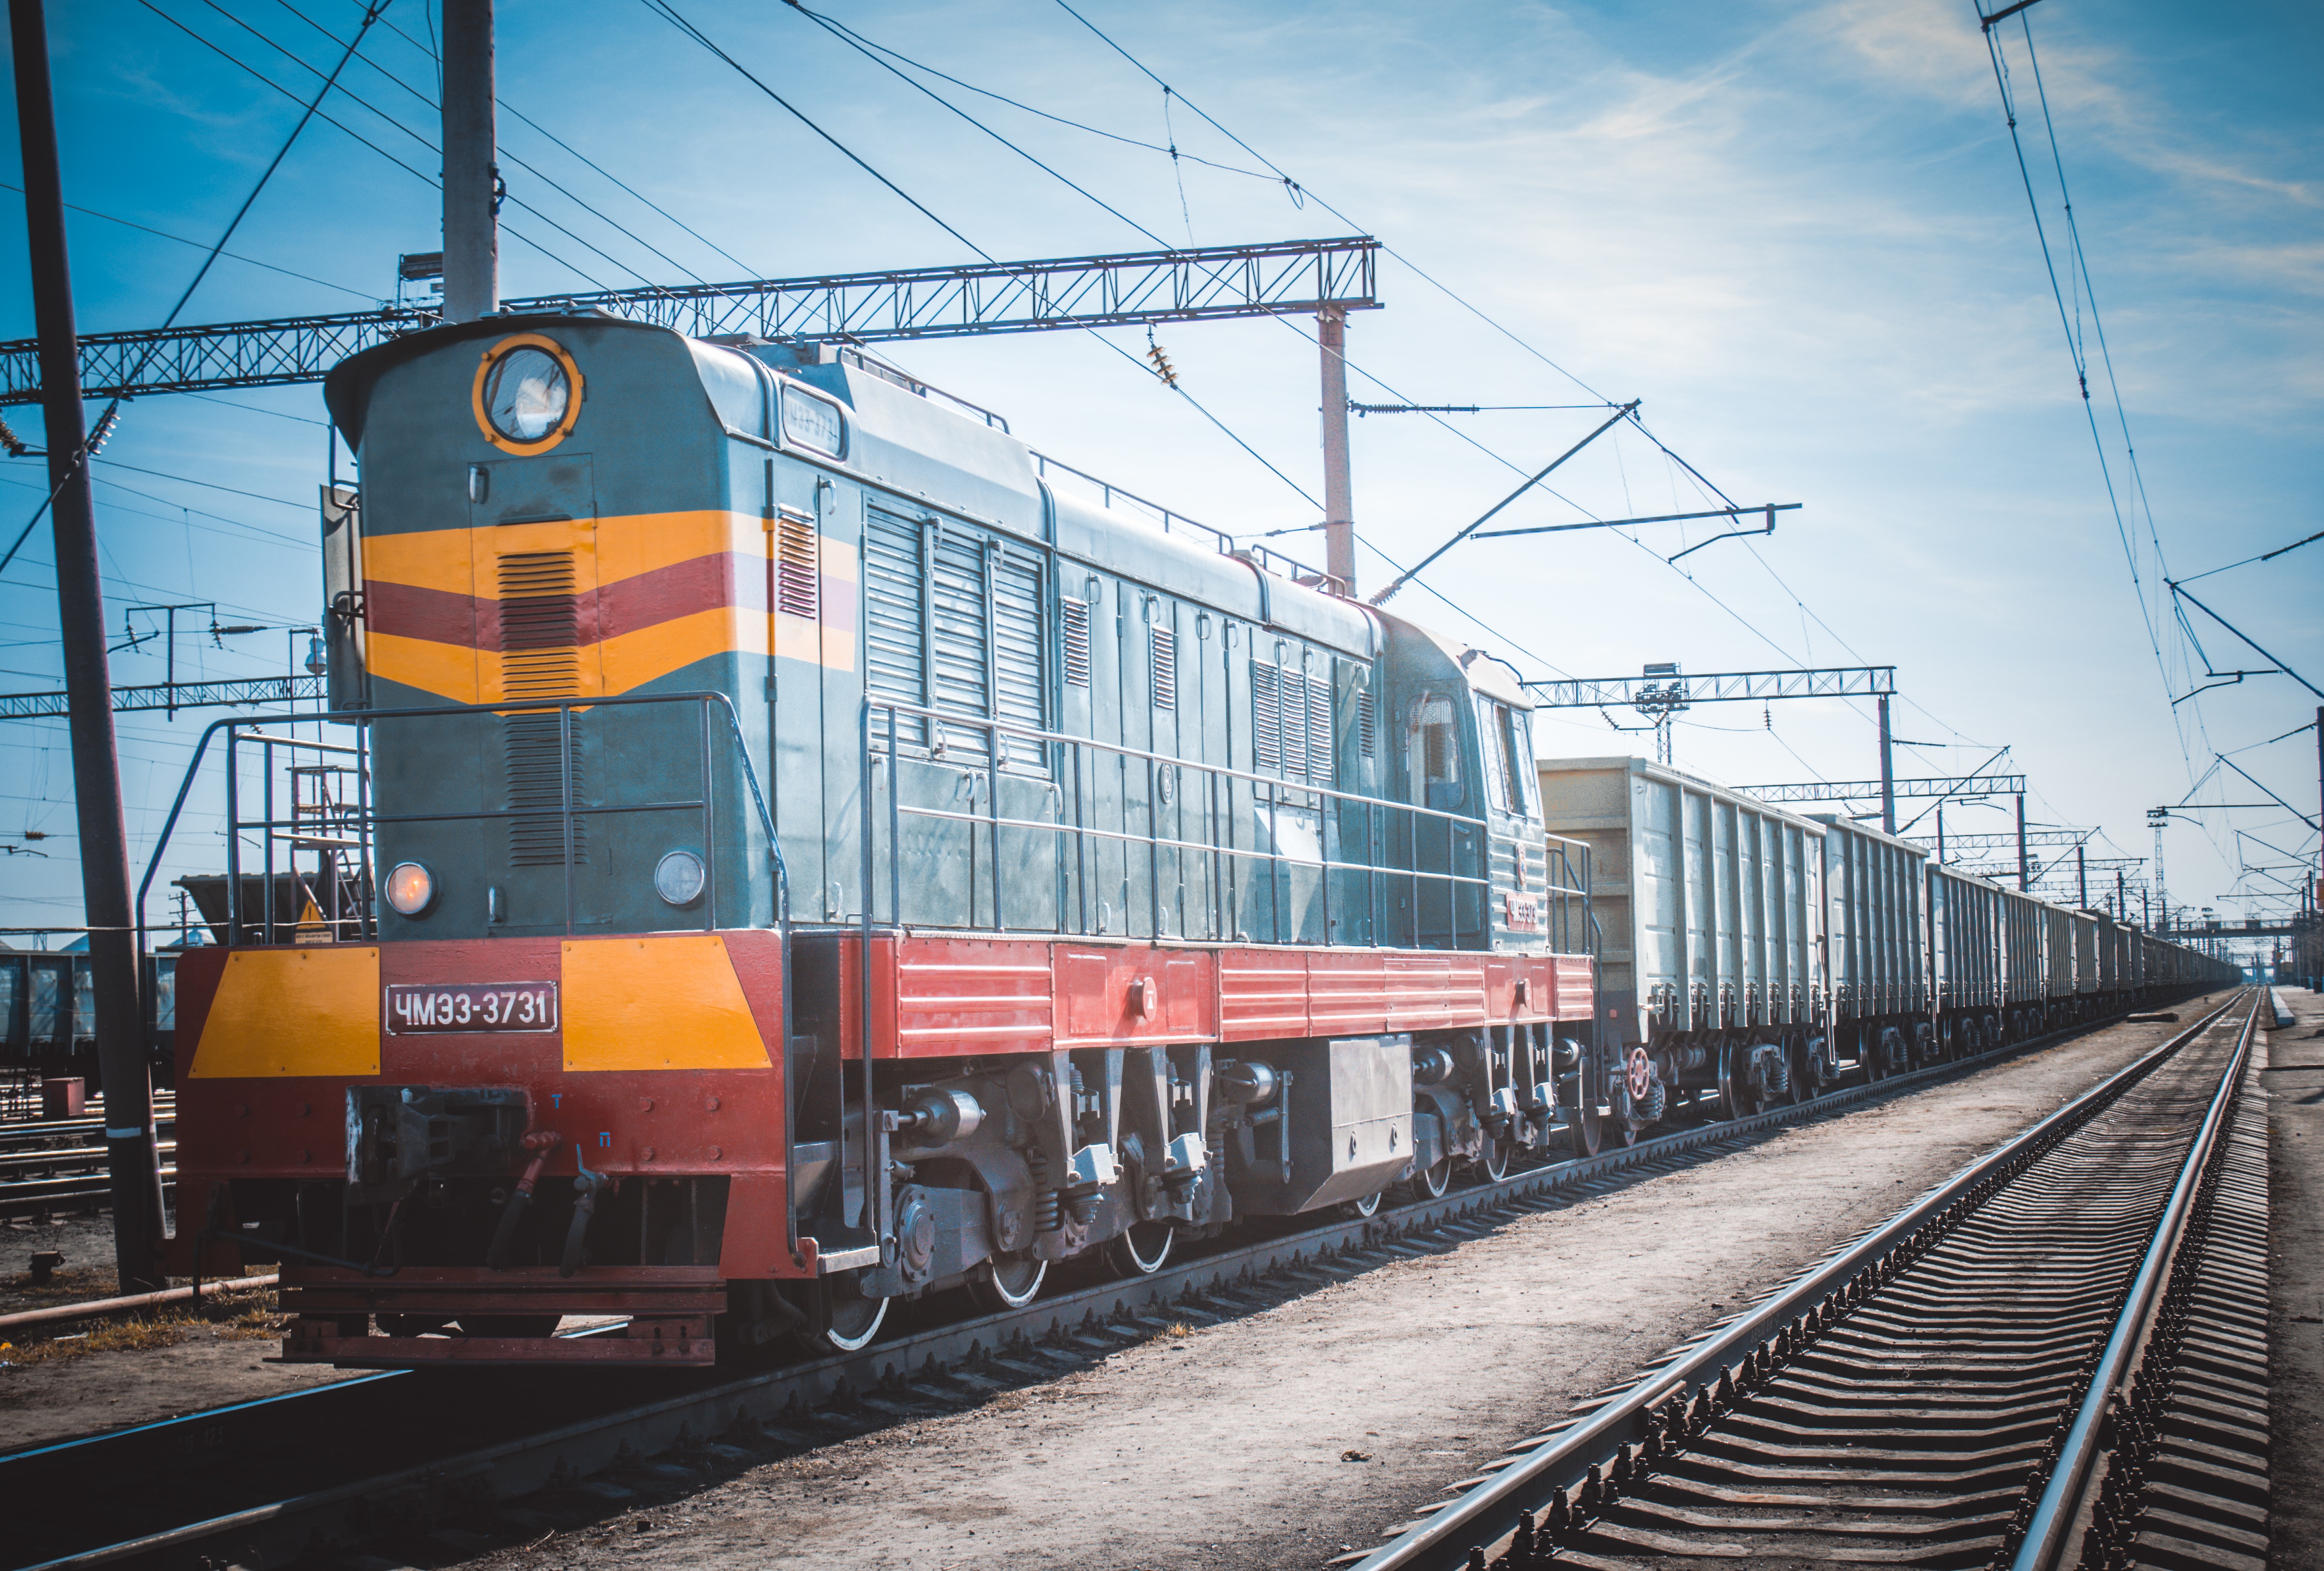
track, railway, rail, train, transport, vehicle, train station, electricity, locomotive, passengers, railway station, rail transport, railway tracks, wagons, kazakhstan, land vehicle, station building, rolling stock, metropolitan area, railroad car, road trains